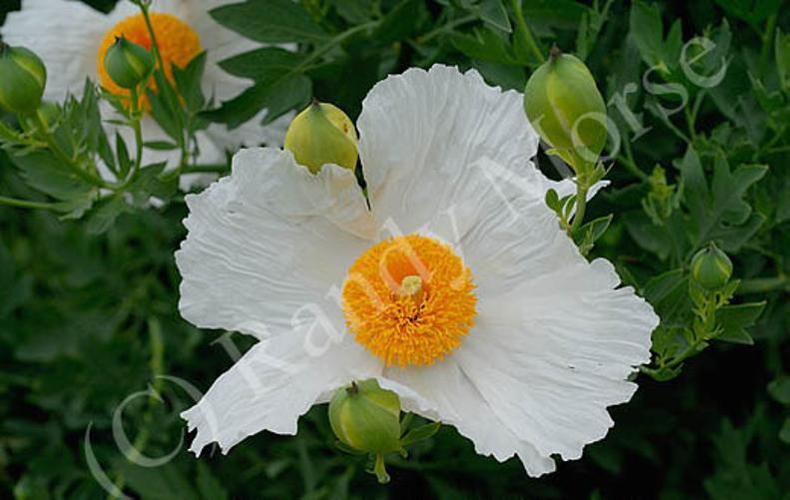
Label: tree poppy